TREM2

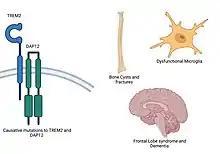
Mutations in the TREM2 or TYROBP genes (encodes DAP12) can lead to development of PLOSL. This disease is characterized by dysfunctional microglia, bone cysts and fractures, frontal lobe syndrome, and dementia. Created with BioRender.com

PLOSL or Nasu–Hakola disease is a neurodegenerative disorder characterized by bone cysts, dementia, and early death and is associated with variants in the "TYROBP" gene (encodes DAP12 protein) and "TREM2" gene. Bone cysts in patients with PLOSL contain fat in lieu of bone marrow. In this disease, the main cell type in the brain that is affected is the microglia, where TREM2 is expressed. Several recessive, inactivating mutations in "TREM2" and "TYROBP" (encodes DAP12 protein) have been identified that can cause PLOSL. The mutations prevent association between TREM2 and DAP12 or expression of shorter, non-functional forms of TREM2. Loss of function of TREM2 signaling increases the inflammatory responses of microglia, reducing clearance of dead neurons and promoting inflammation and even formation of amyloid plaques.